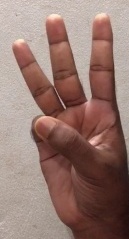
ASL sign: 6